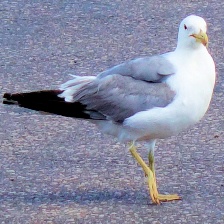
Species: CALIFORNIA GULL
Scientific name: LARUS CALIFORNICUS